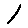
Label: 1